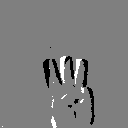
ASL letter: w